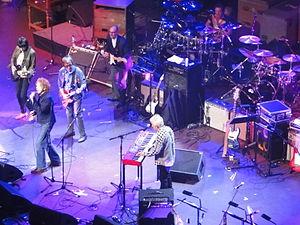
Ian Patrick McLagan, né le 12 mai 1945 à Hounslow et décédé le 3 décembre 2014 à Austin, était un claviériste rock britannique.